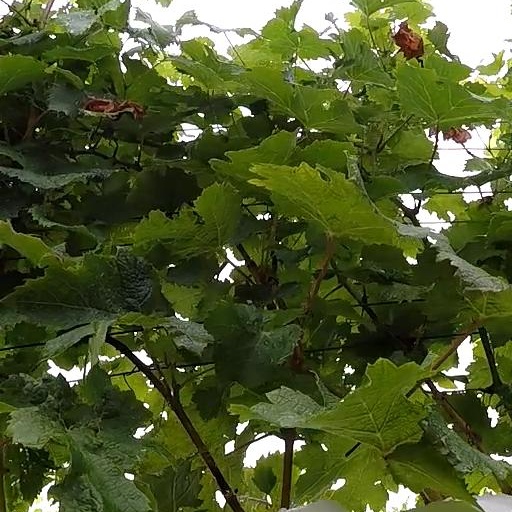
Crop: grape